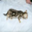
Label: cat